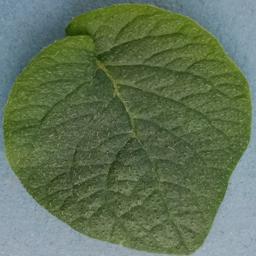
Label: Potato___Healthy